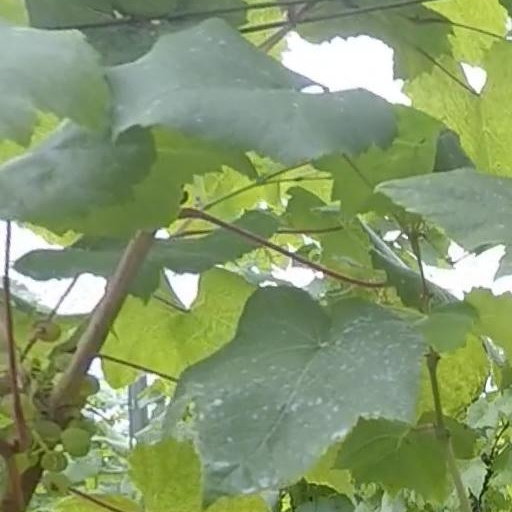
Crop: grape